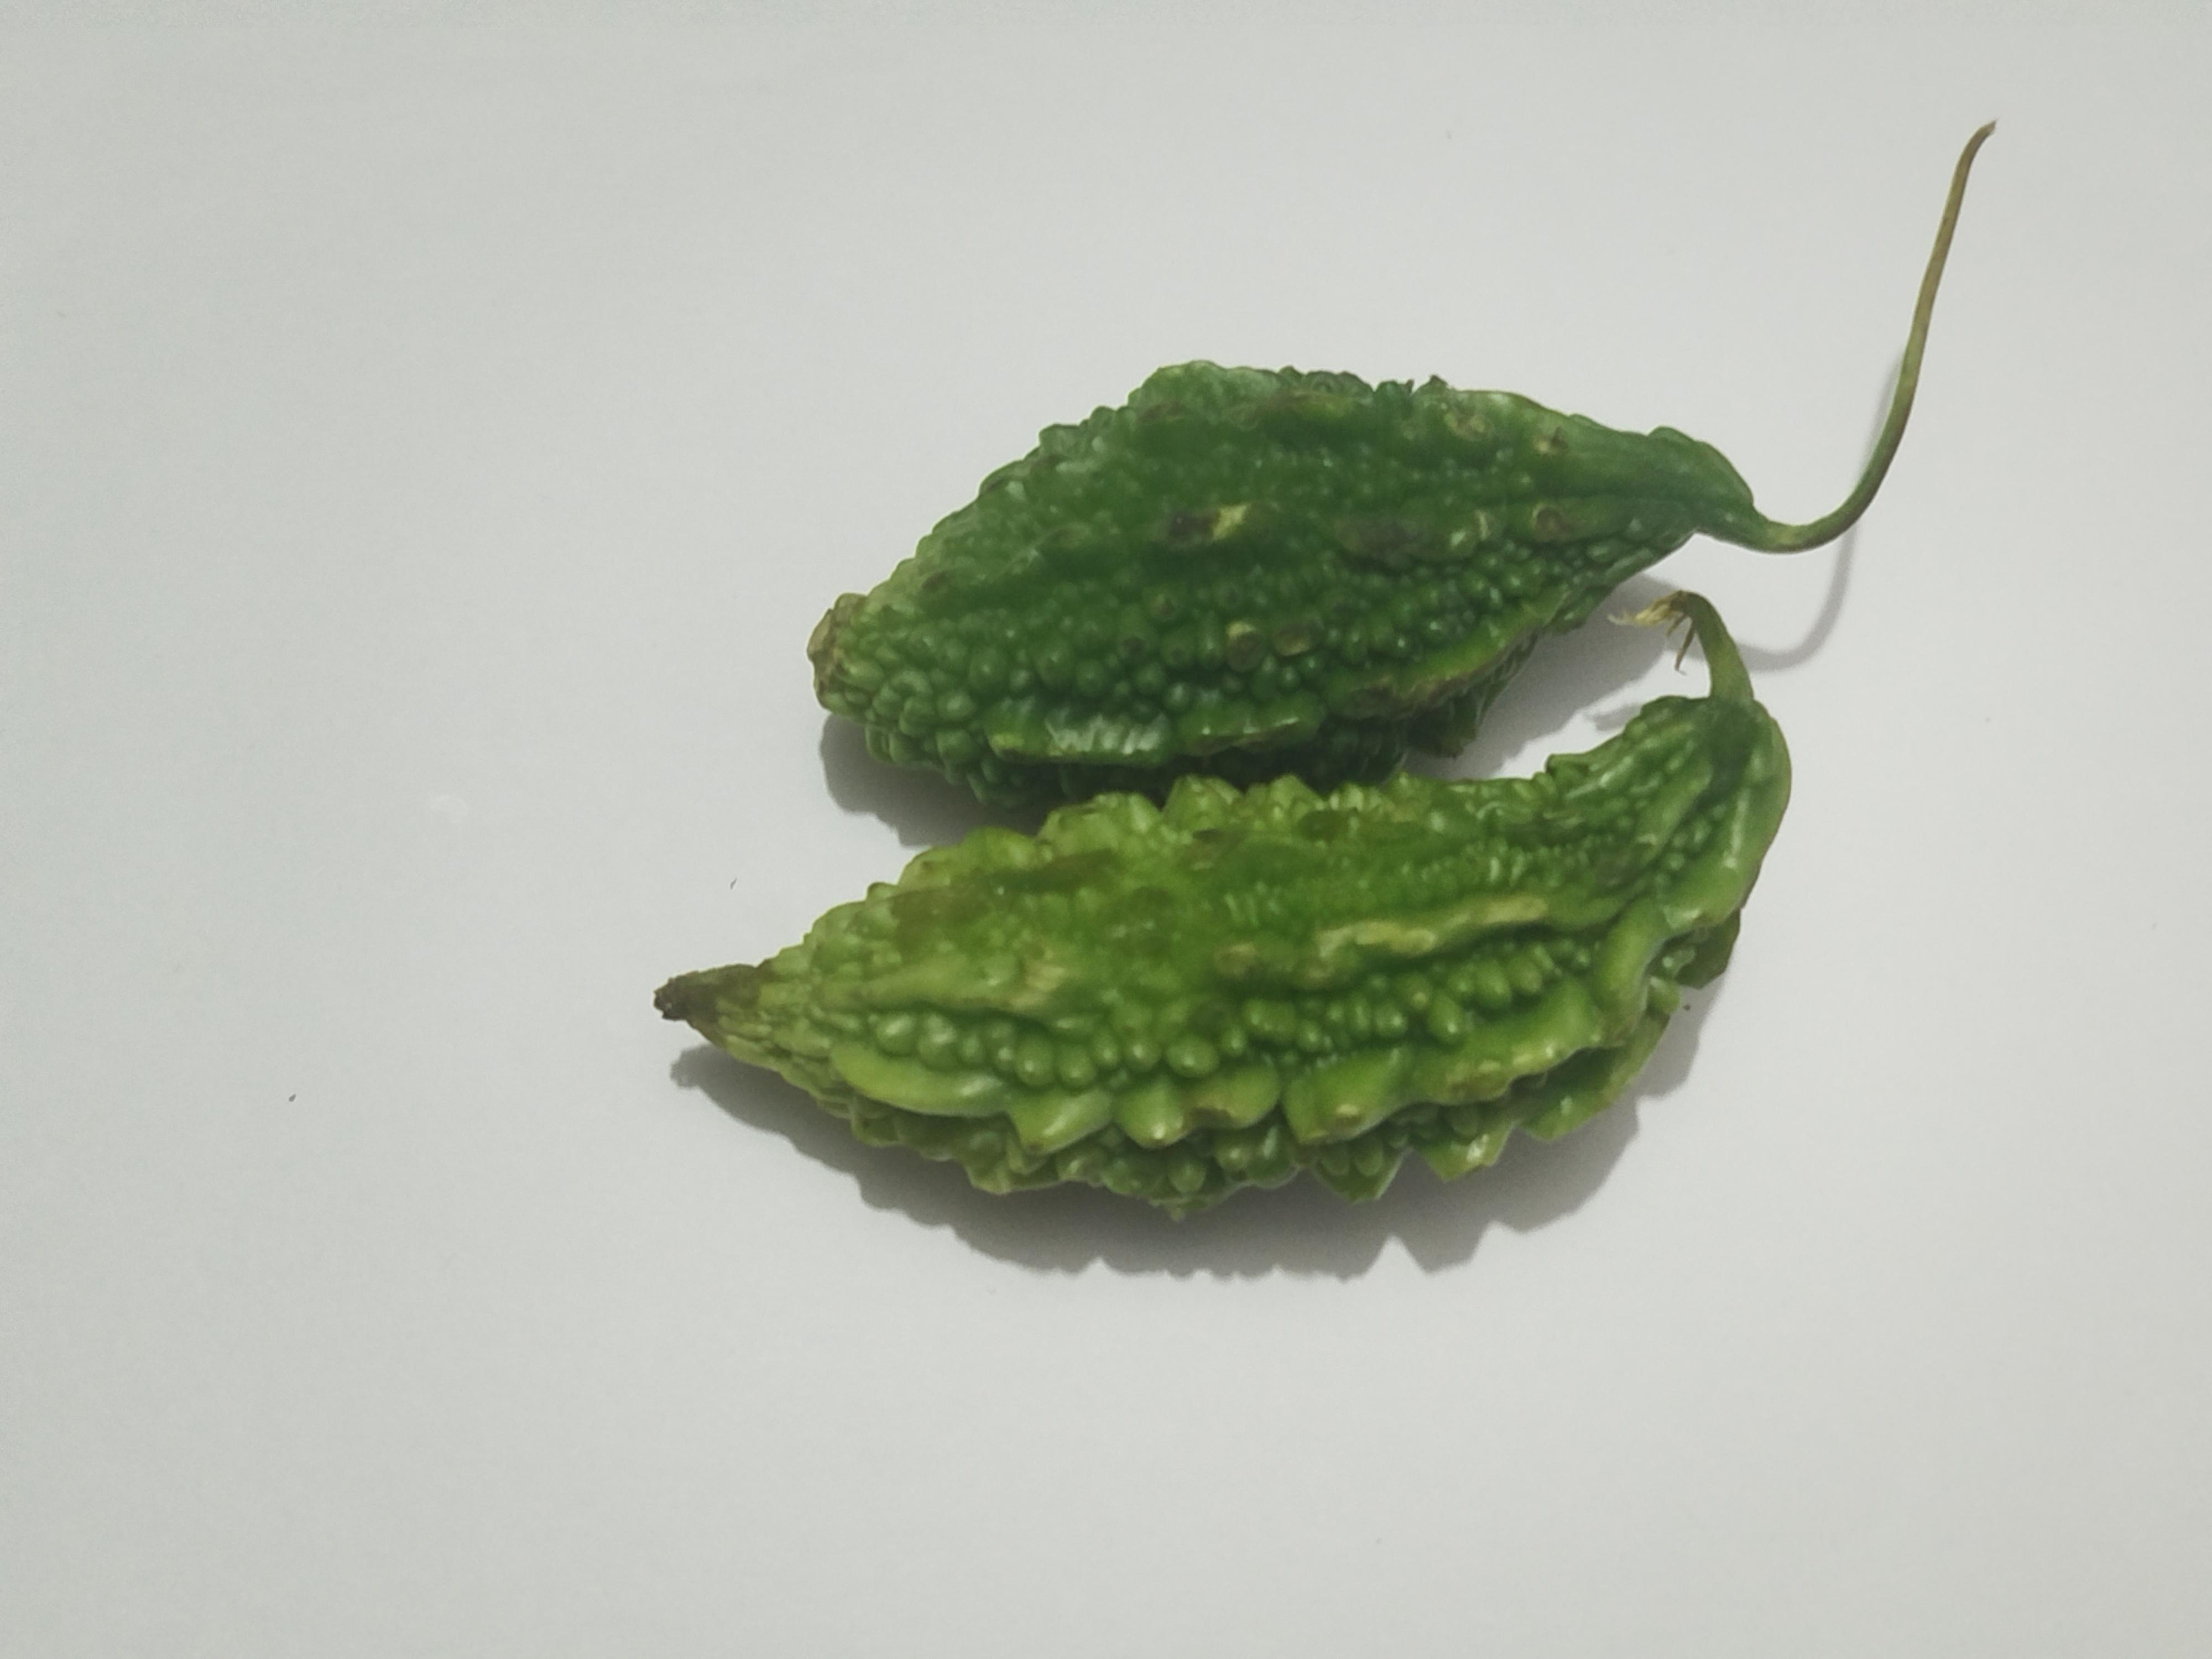
Label: Bitter melon